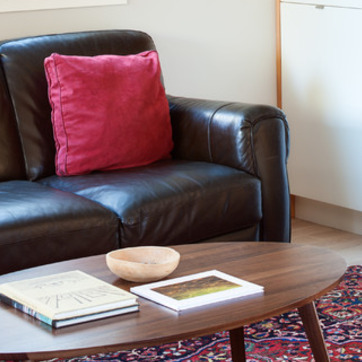
Material: leather